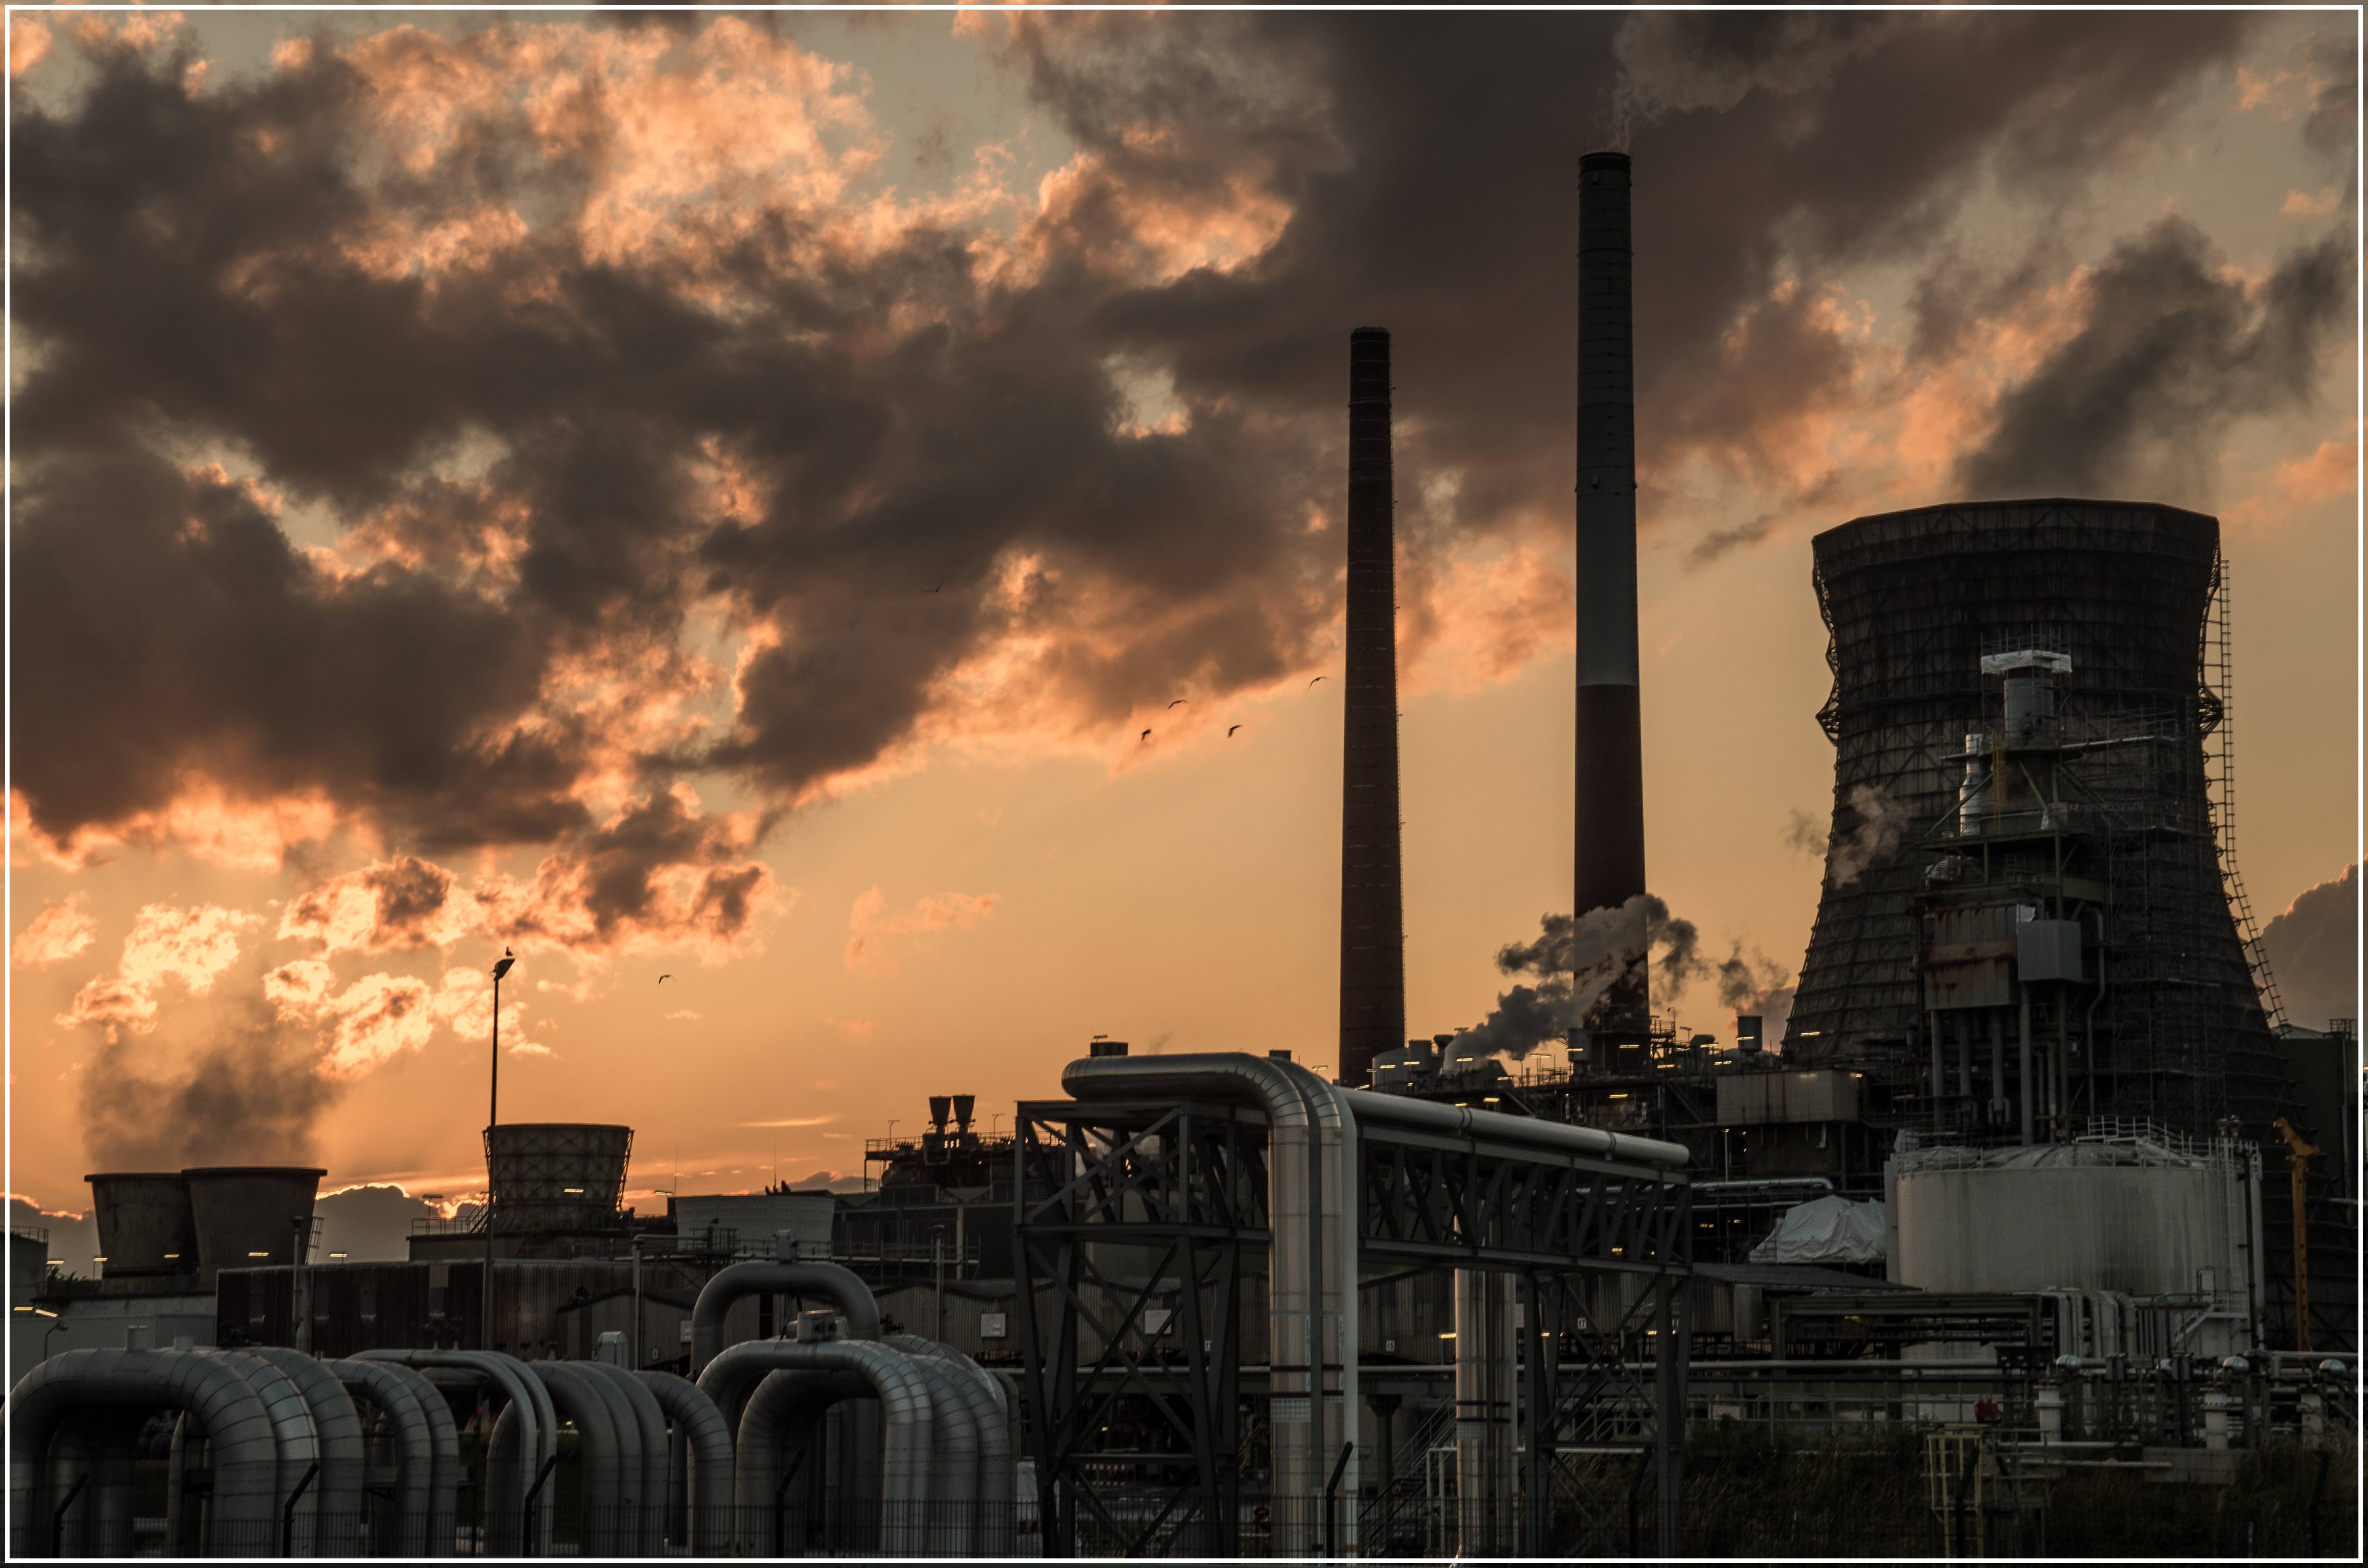
horizon, cloud, sky, sunrise, sunset, skyline, sunlight, morning, dawn, city, skyscraper, cityscape, dusk, evening, industry, sonnenuntergang, pentax, sundown, industrie, screenshot, nrw, godorf, raffinerie, industrieromantik